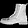
Label: Ankle boot